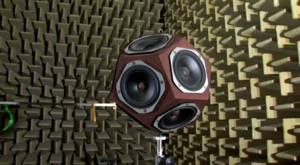
L’acoustique est la science du son. La discipline a étendu son domaine à l'étude des ondes mécaniques au sein des gaz, des liquides et des solides, quelles que soient les fréquences, audibles ou non. On parle de vibroacoustique quand l'étude se porte particulièrement sur l'interaction entre solides et fluides.